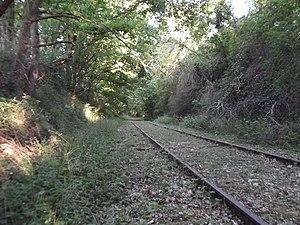
- Commune de Haudonville - Département de Meurthe et Moselle - Photographie personnelle, prise le 1 juin 2020 - Copyright © Audric Touvron
Haudonville est une commune française située dans le département de Meurthe-et-Moselle, en région Grand Est.